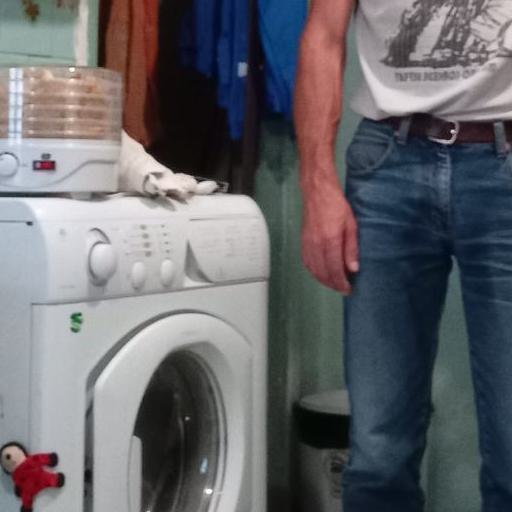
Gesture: no_gesture